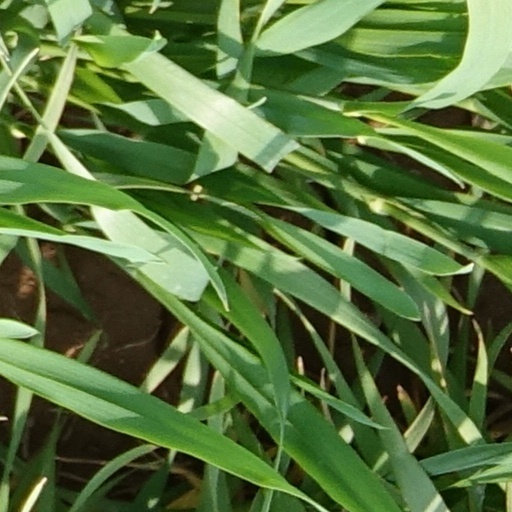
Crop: wheat